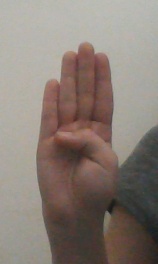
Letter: kaaf